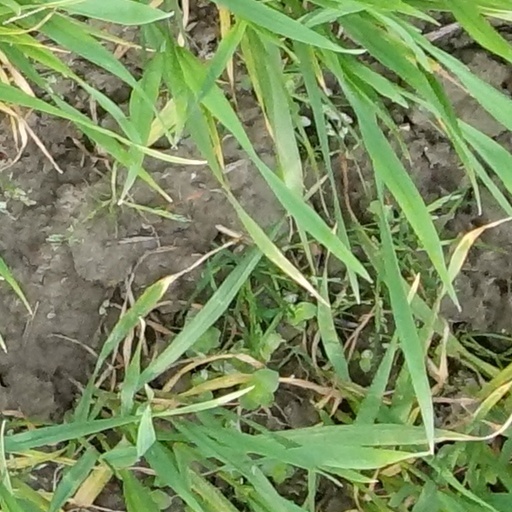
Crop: wheat